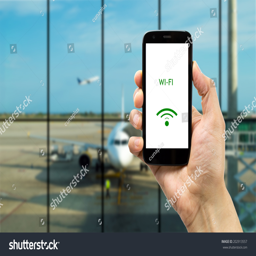
hand holding mobile smart phone with connect wifi on the airport